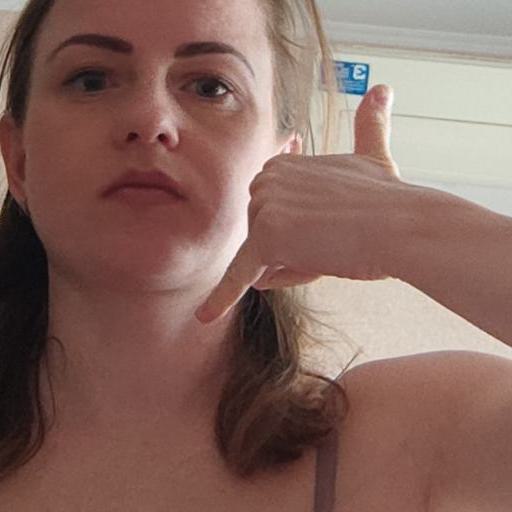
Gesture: call